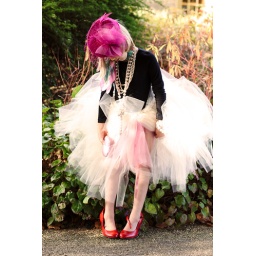
Dressing up in tutus and red shoes